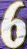
Number: 6